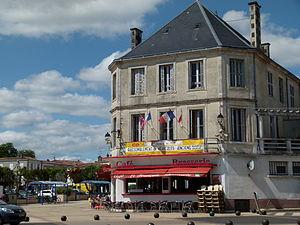
Le Café français, une institution dans la ville de Surgères
Surgères est une commune du Sud-Ouest de la France, située dans le département de la Charente-Maritime, en région Nouvelle-Aquitaine. Ses habitants sont appelés les Surgériens.